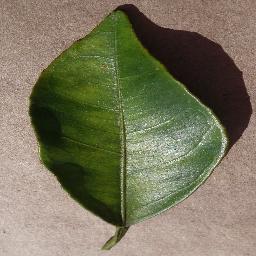
Label: Orange___Haunglongbing_(Citrus_greening)